Triboulet (playwright)

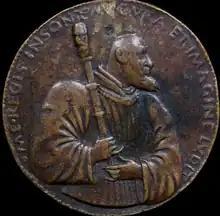
1461 medal depicting Triboulet

Triboulet (fl. 1447–1479) was a jester and comedy playwright for René of Anjou. There have been at least three Triboulets, as homonymy was widespread among French court jesters. The Triboulet for René of Anjou was the first one. The name, equivalent to modern French phrase souffre-douleur ("punchbag"), comes from the archaic French verb "tribouler."